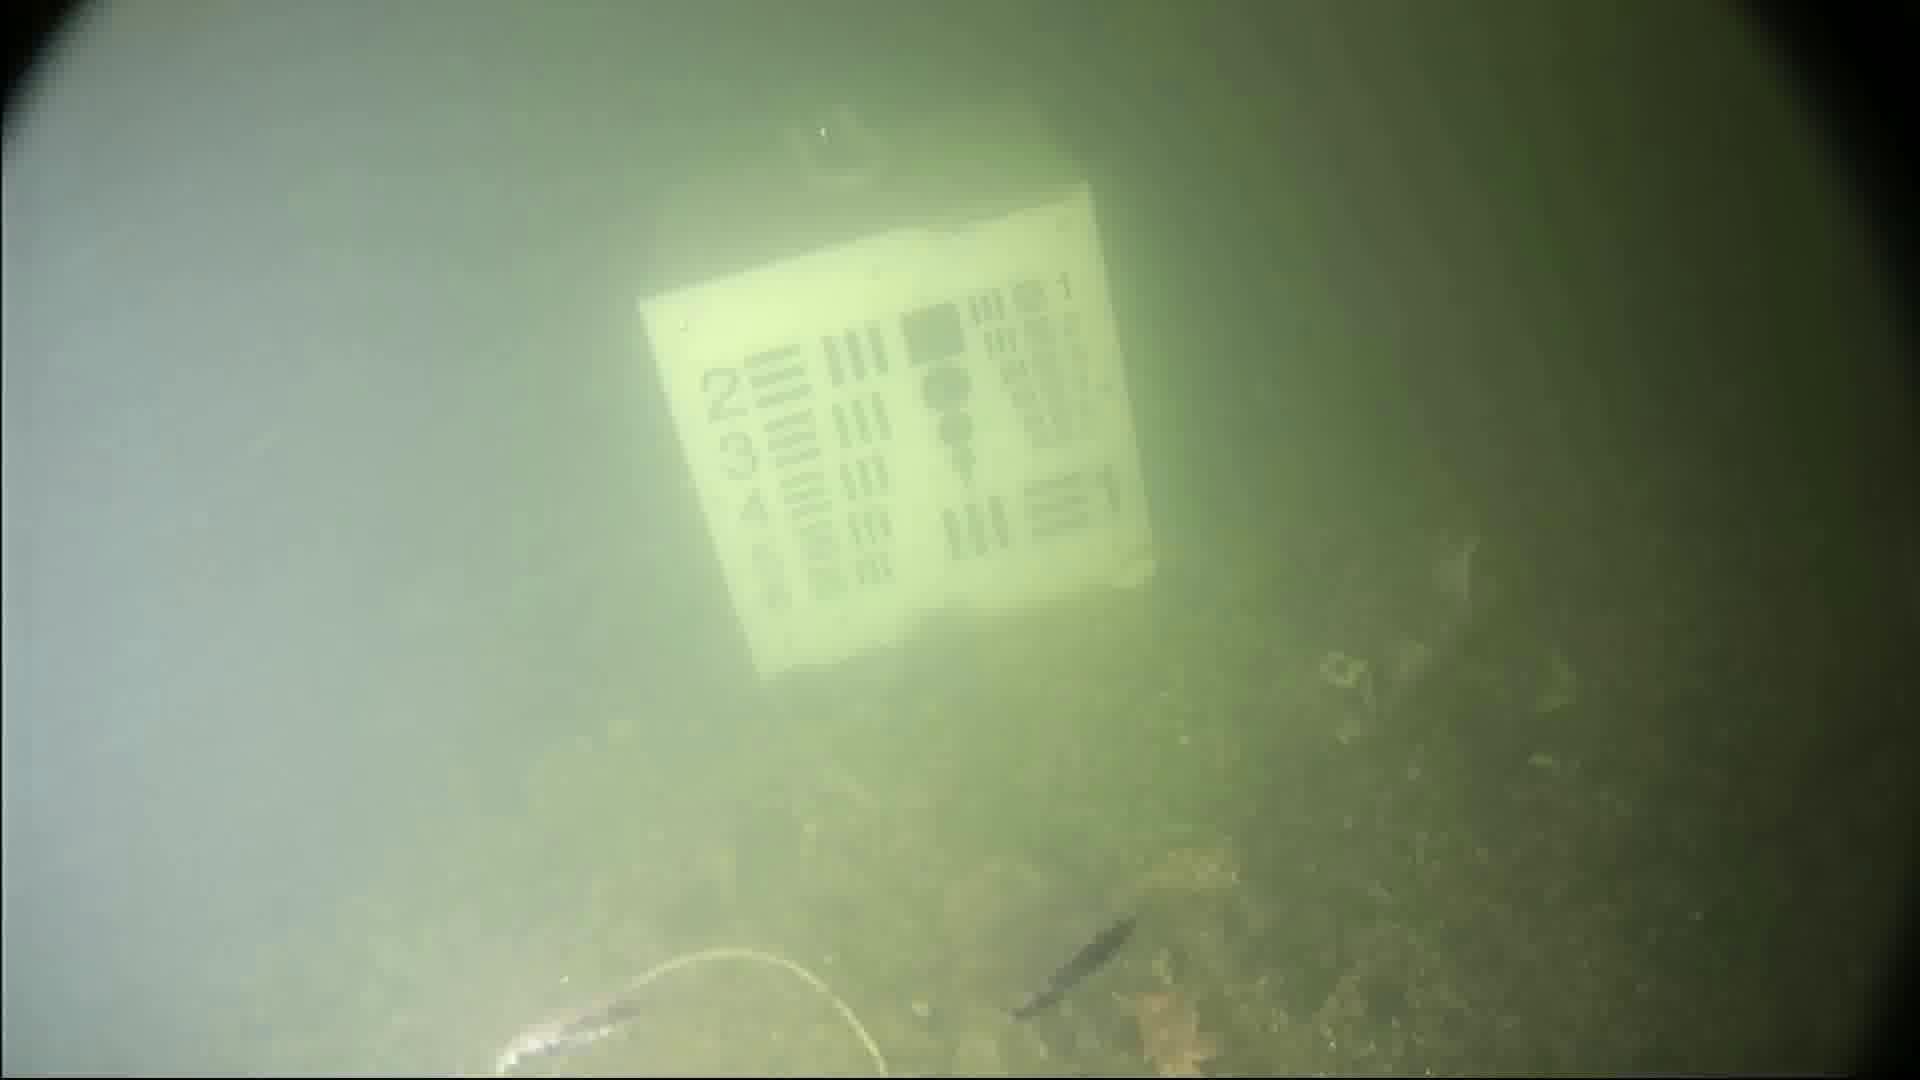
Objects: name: small_fish